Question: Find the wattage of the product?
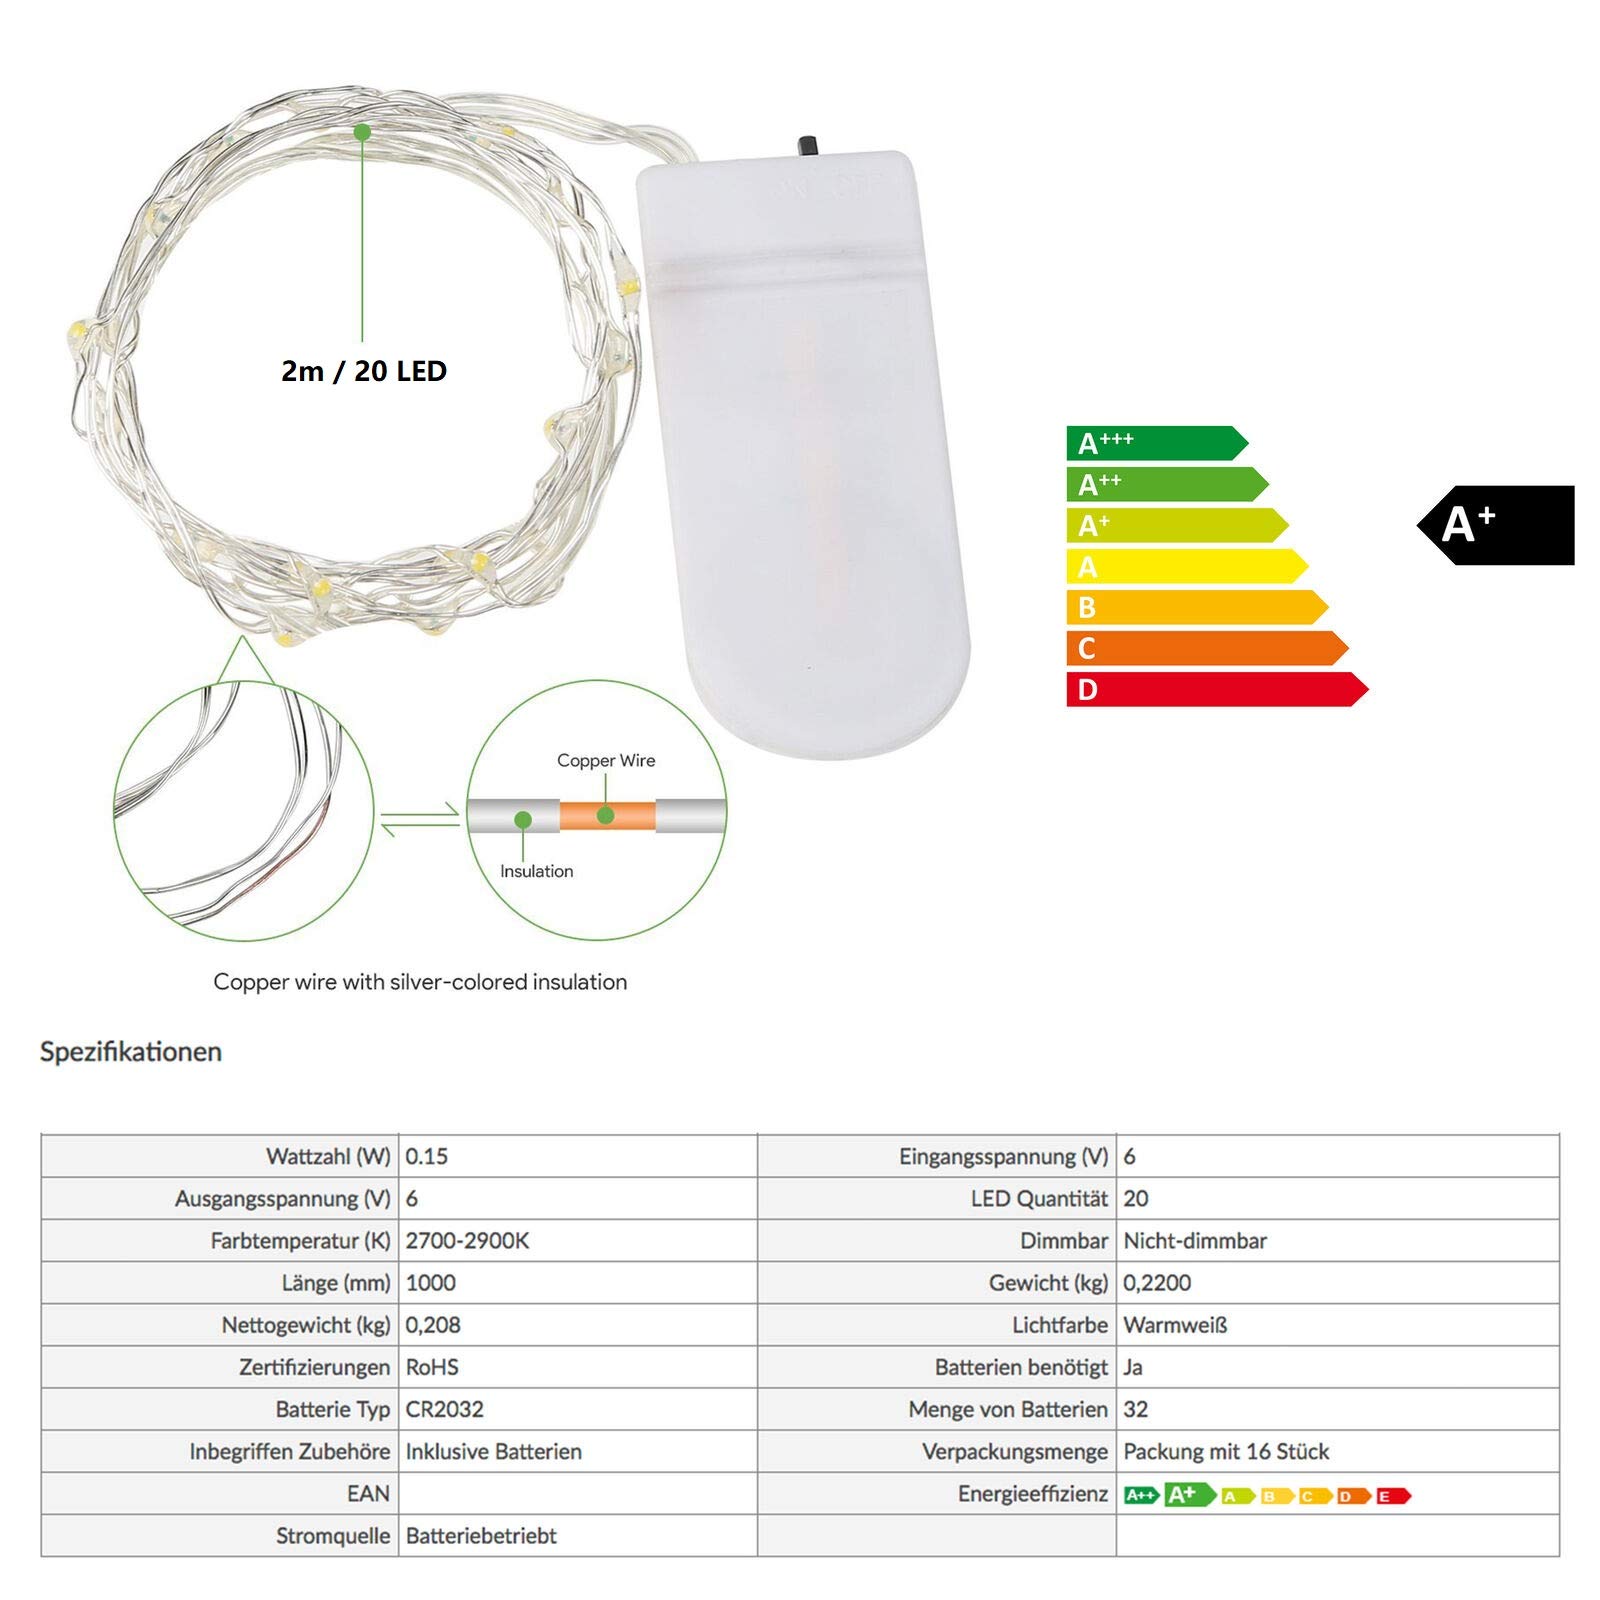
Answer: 0.15 watt